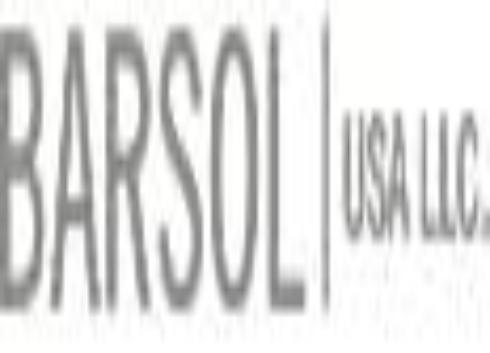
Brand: BARSOL
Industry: Food